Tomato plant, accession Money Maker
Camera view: vertical (180 deg); turntable rotation: 0 degrees
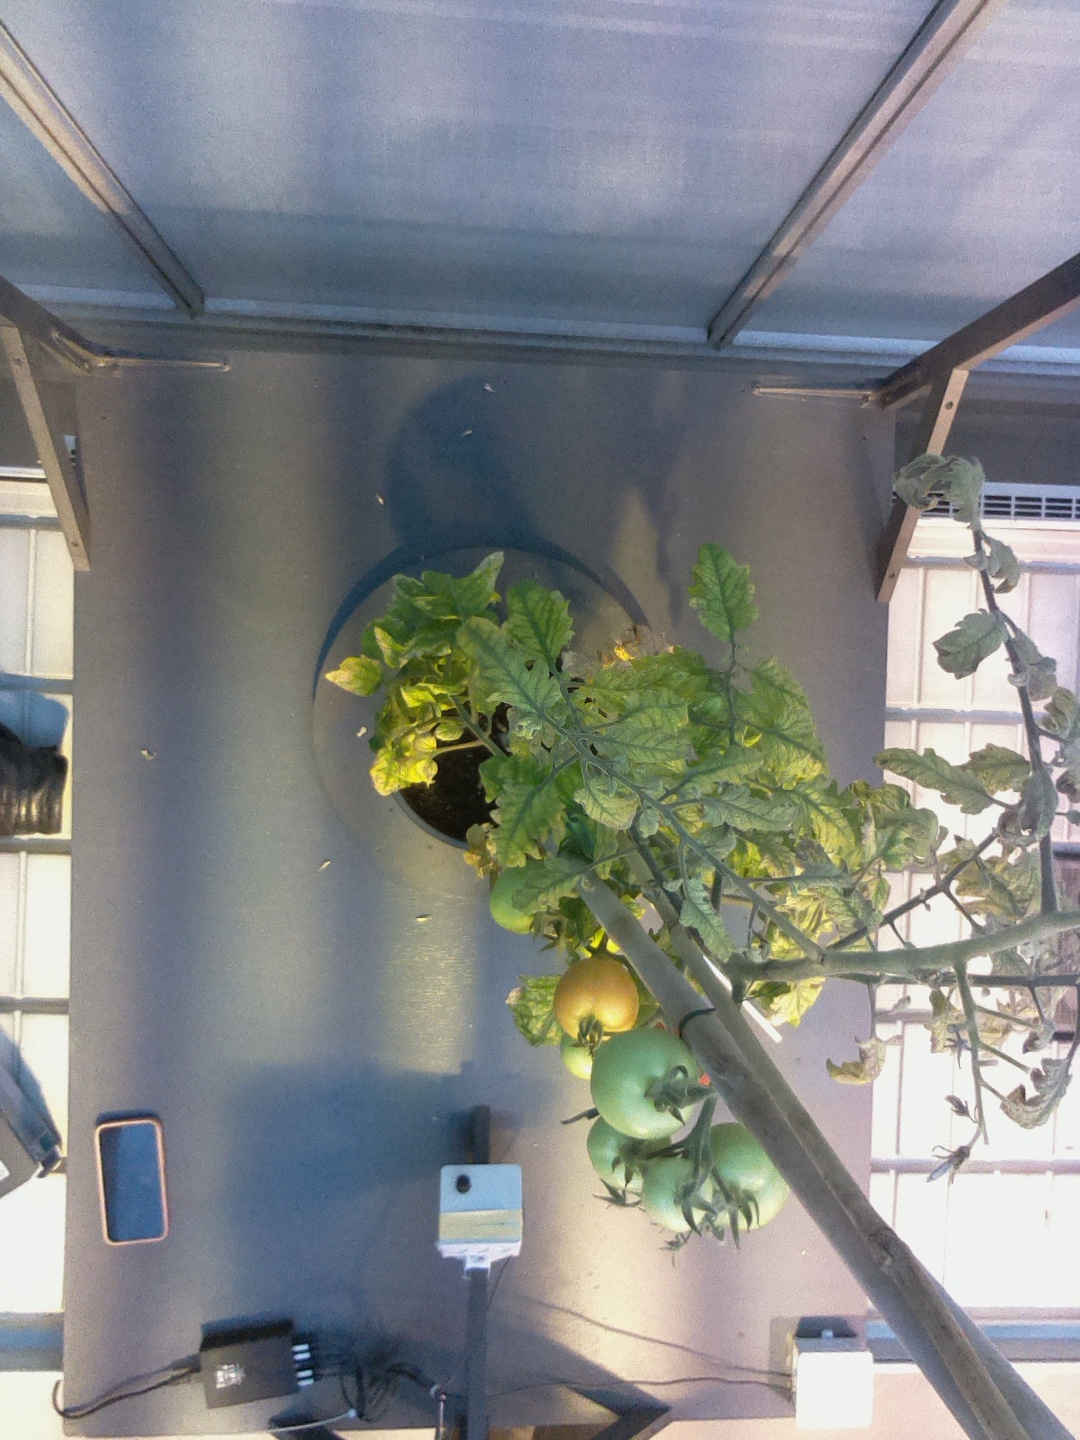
BBCH growth stage 81: 10%-20% of fruits show typical fully ripe color